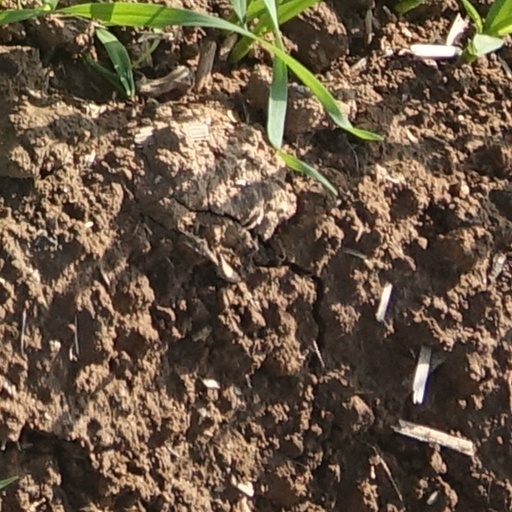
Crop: wheat